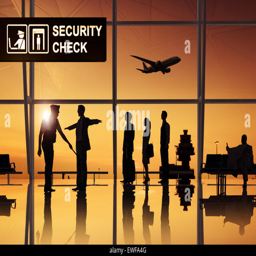
group of people in the airport